Baldwin, Wisconsin

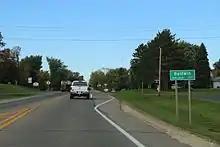
The sign for Baldwin on U.S. Highway 63

According to the United States Census Bureau, the village has an area of , all land.